Answer in natural language. How many Dressers are visible in the scene? Choose between the following options: 3, 1, 4, 5 or 1
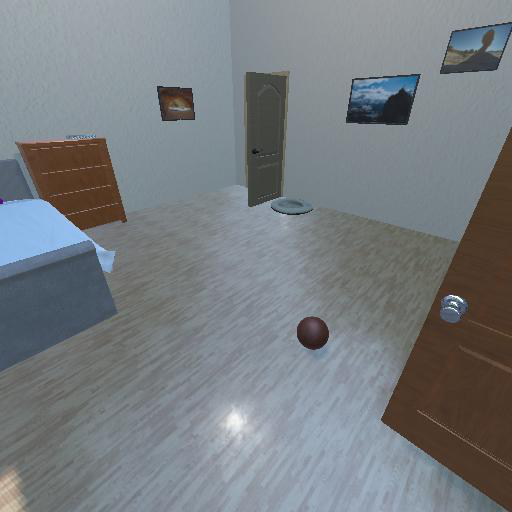
<answer>1</answer>